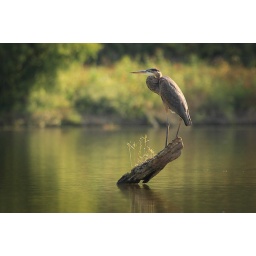
This permanently flooded forest in Indiana features plenty of above-water rest stops for the big water birds.